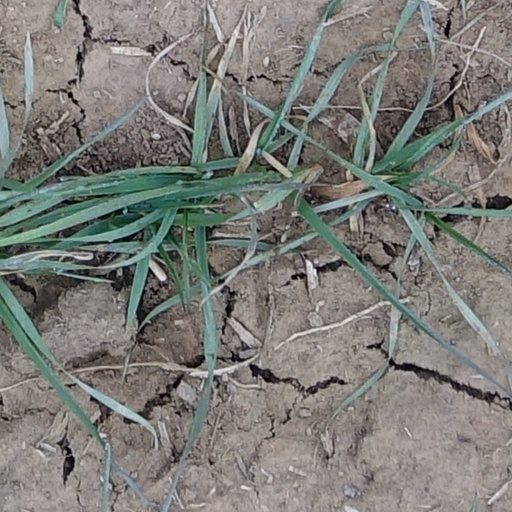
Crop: wheat